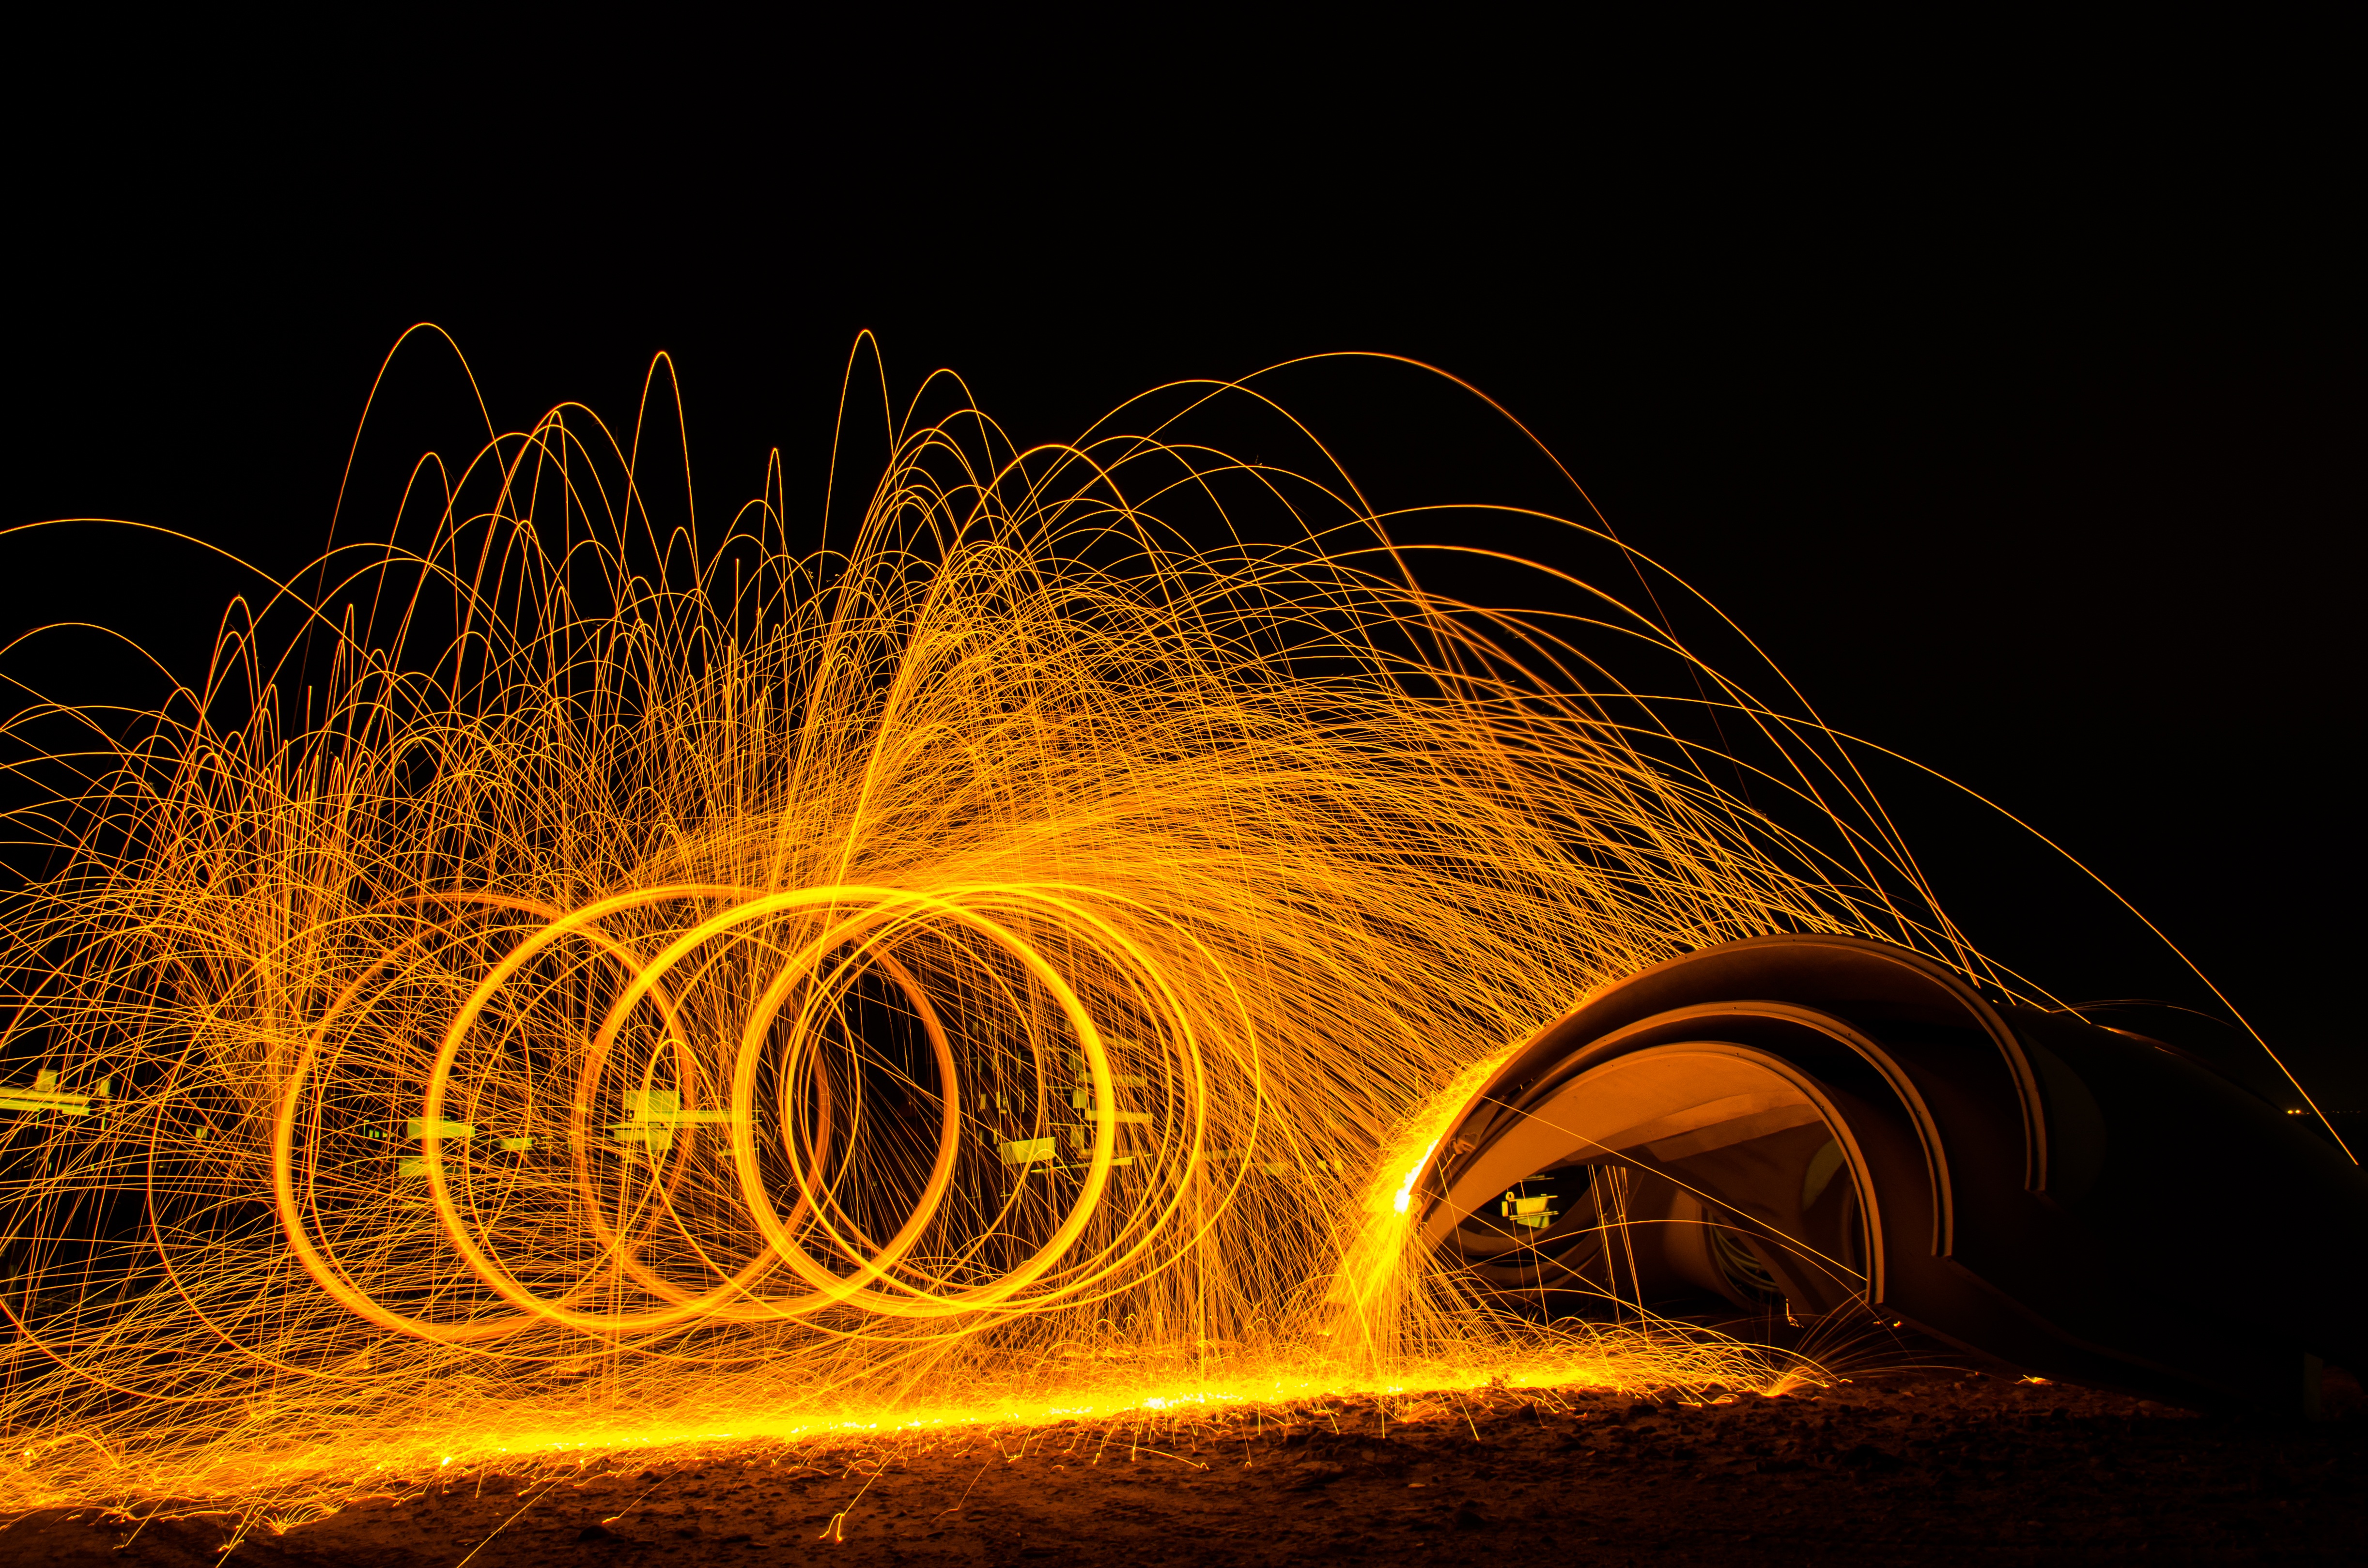
light, sky, night, evening, color, darkness, yellow, lighting, light painting, sparks, stock photography